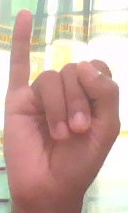
ASL sign: I